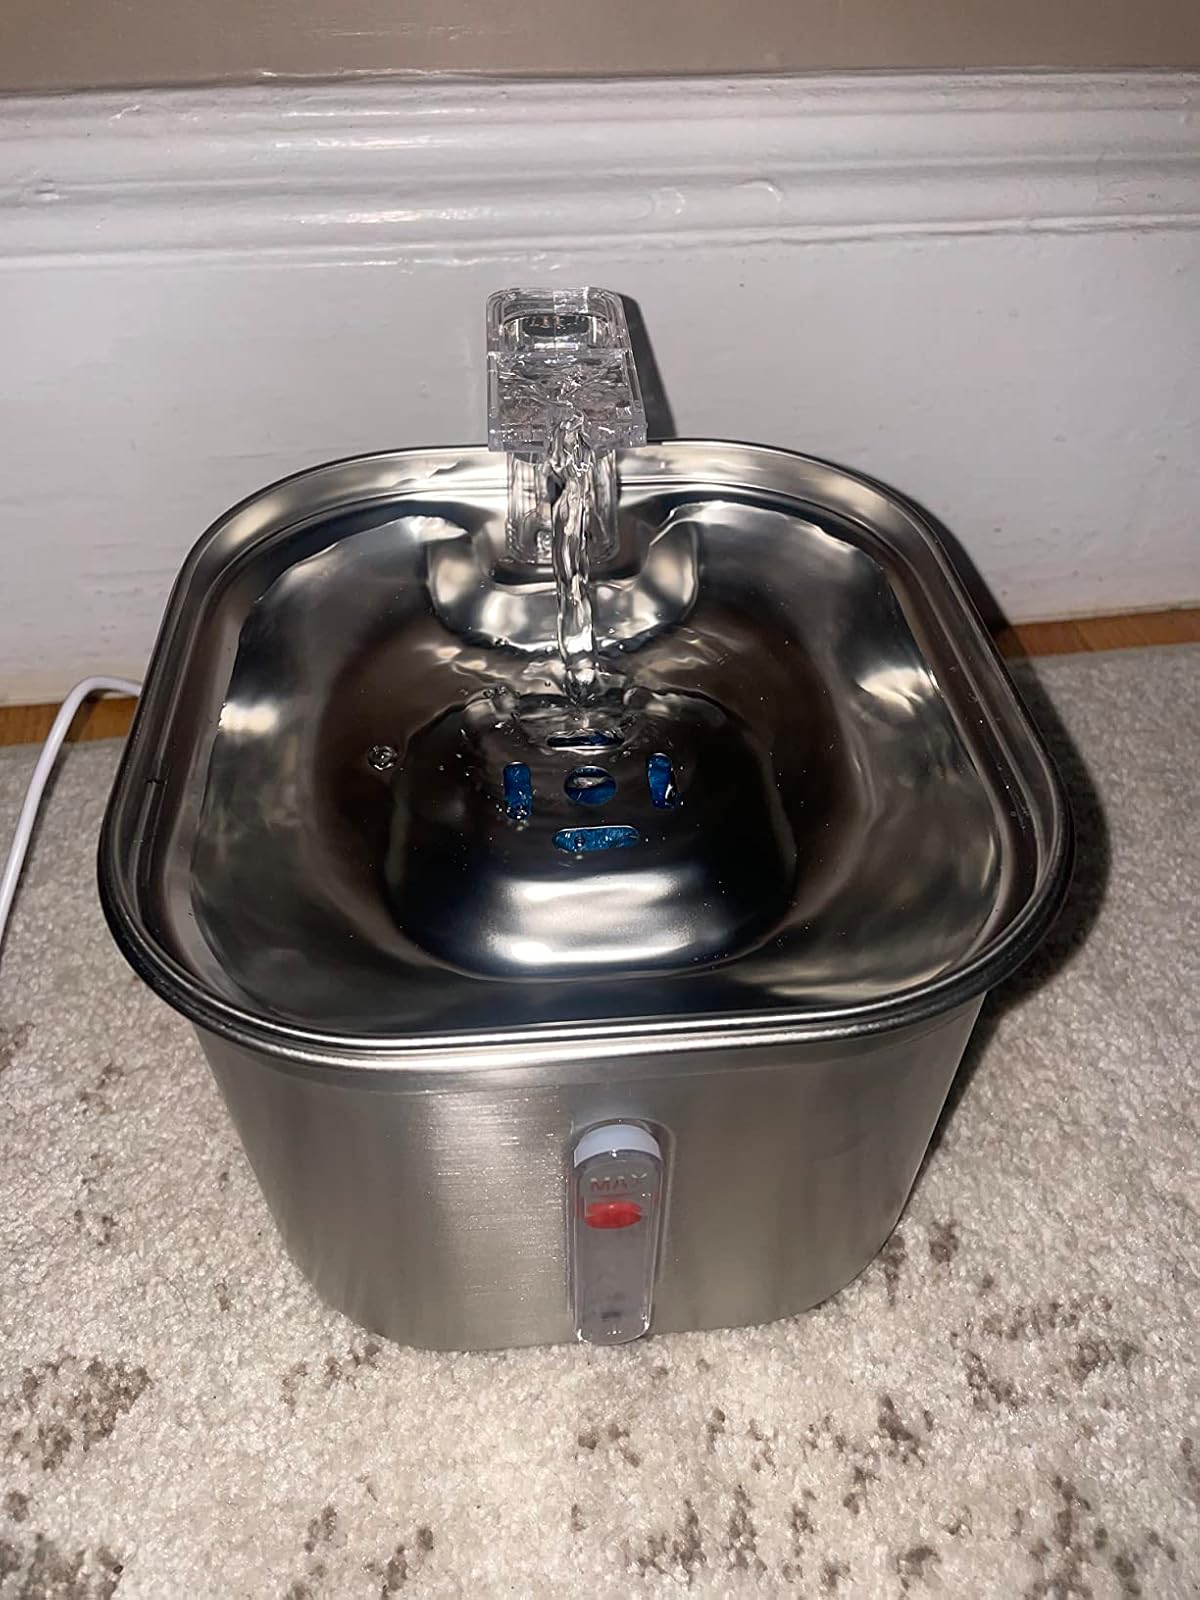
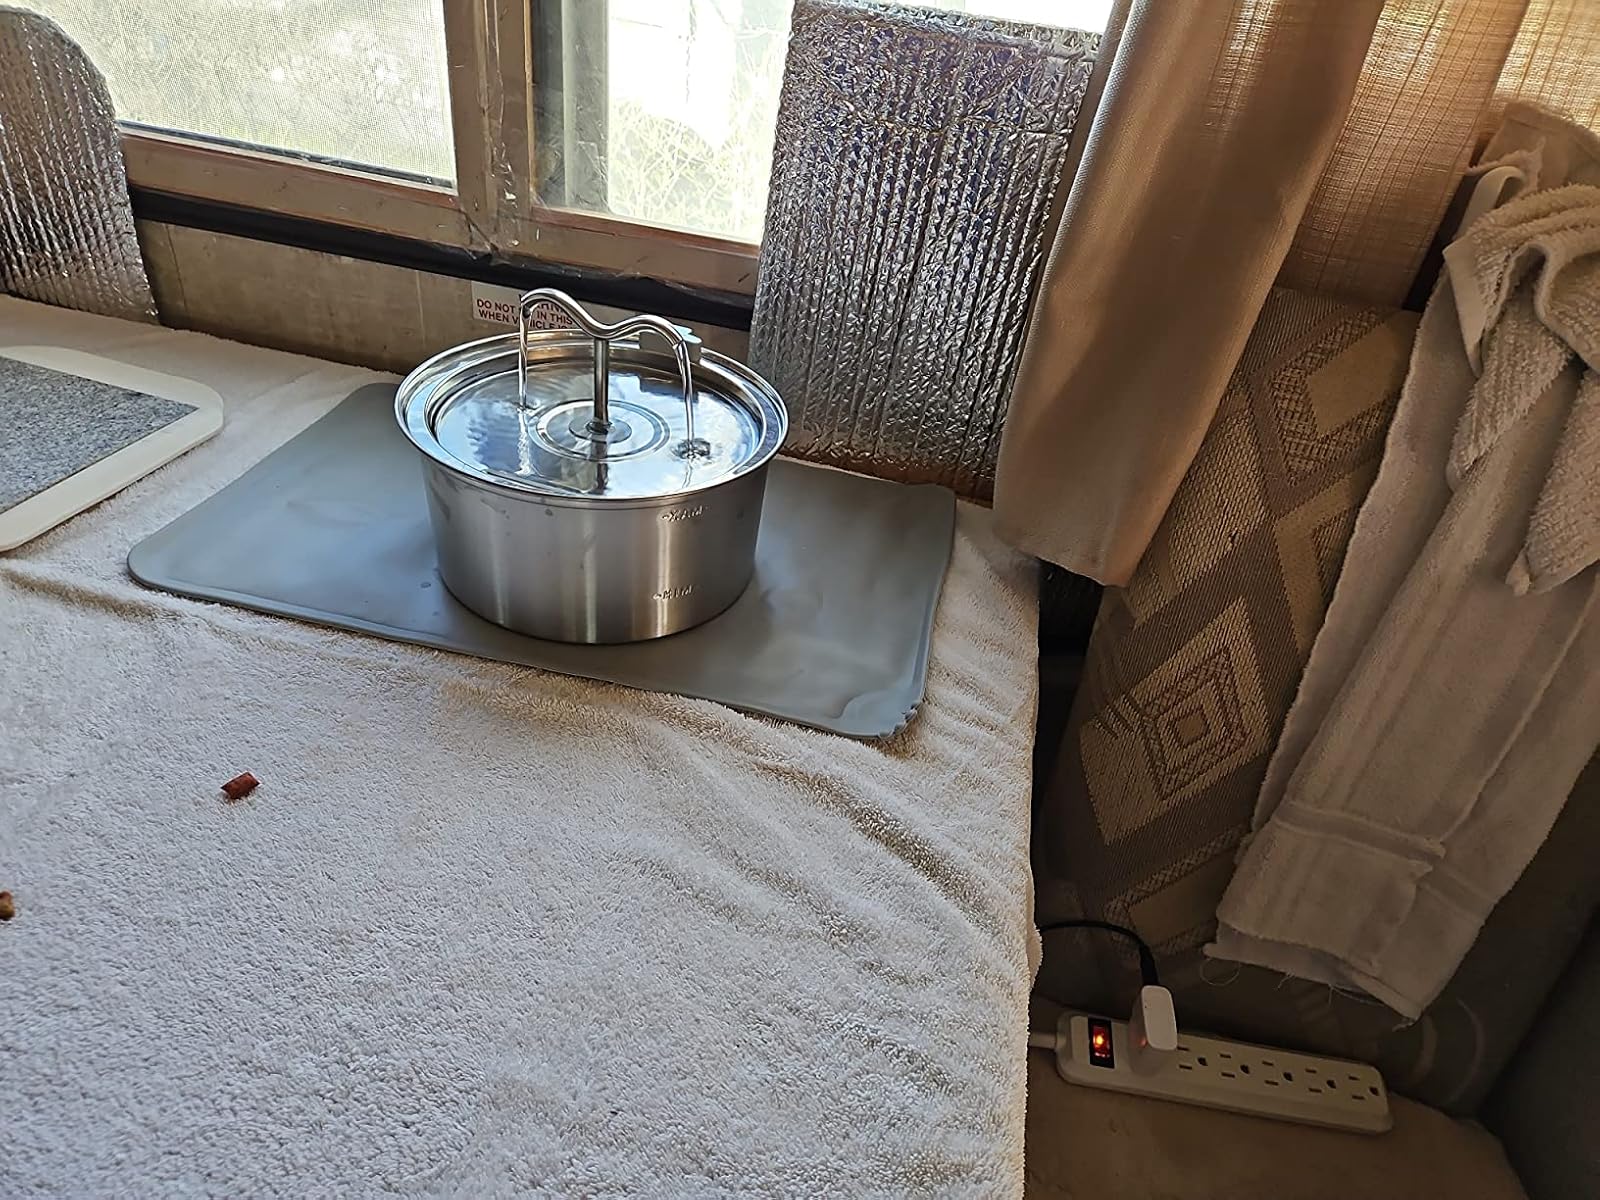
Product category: items_bowl
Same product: no